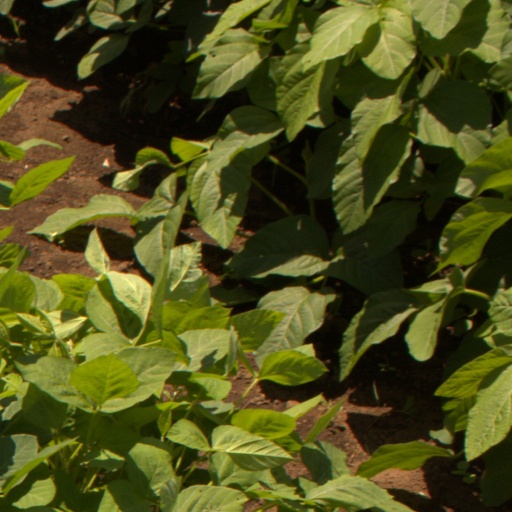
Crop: soybean